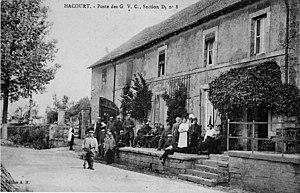
sur une carte du début du XXe siècle.